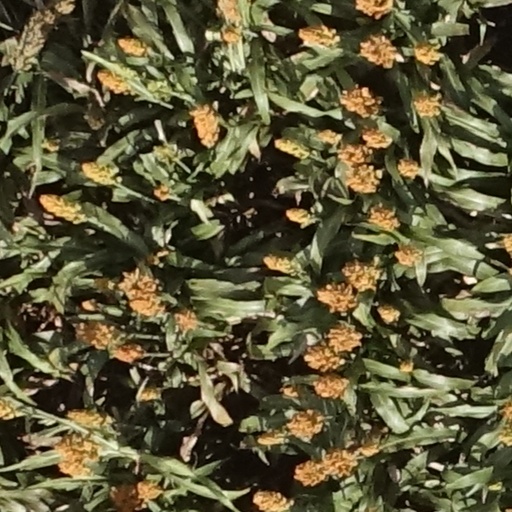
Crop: sorghum